Eugène Eyraud

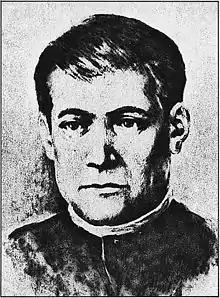
Eugène Eyraud

Eugène Eyraud (1820 – 23 August 1868) was a lay friar of the Congregation of the Sacred Hearts of Jesus and Mary and the first Westerner to live on Easter Island.